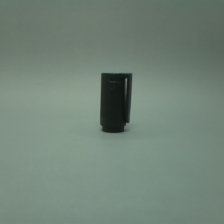
Color: black
Cap type: standard cap